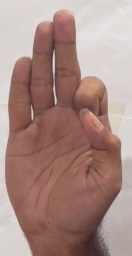
ASL sign: F